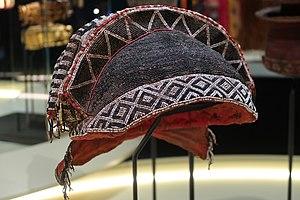
Coiffe de dignitaire masculin ou féminin. 20e siècle. Afrique, nord-est de l'Angola, sud-ouest de la République démocratique du Congo. Populations tschkwe et lunda. Fibres végétales, textile, perles. Donation Antoine de Galbert. Musée des Confluences, Lyon
Les Lunda sont une population de langue bantoue d'Afrique centrale et australe, vivant dans le sud de la République démocratique du Congo, dans le nord de la Zambie et dans l'est de l'Angola.